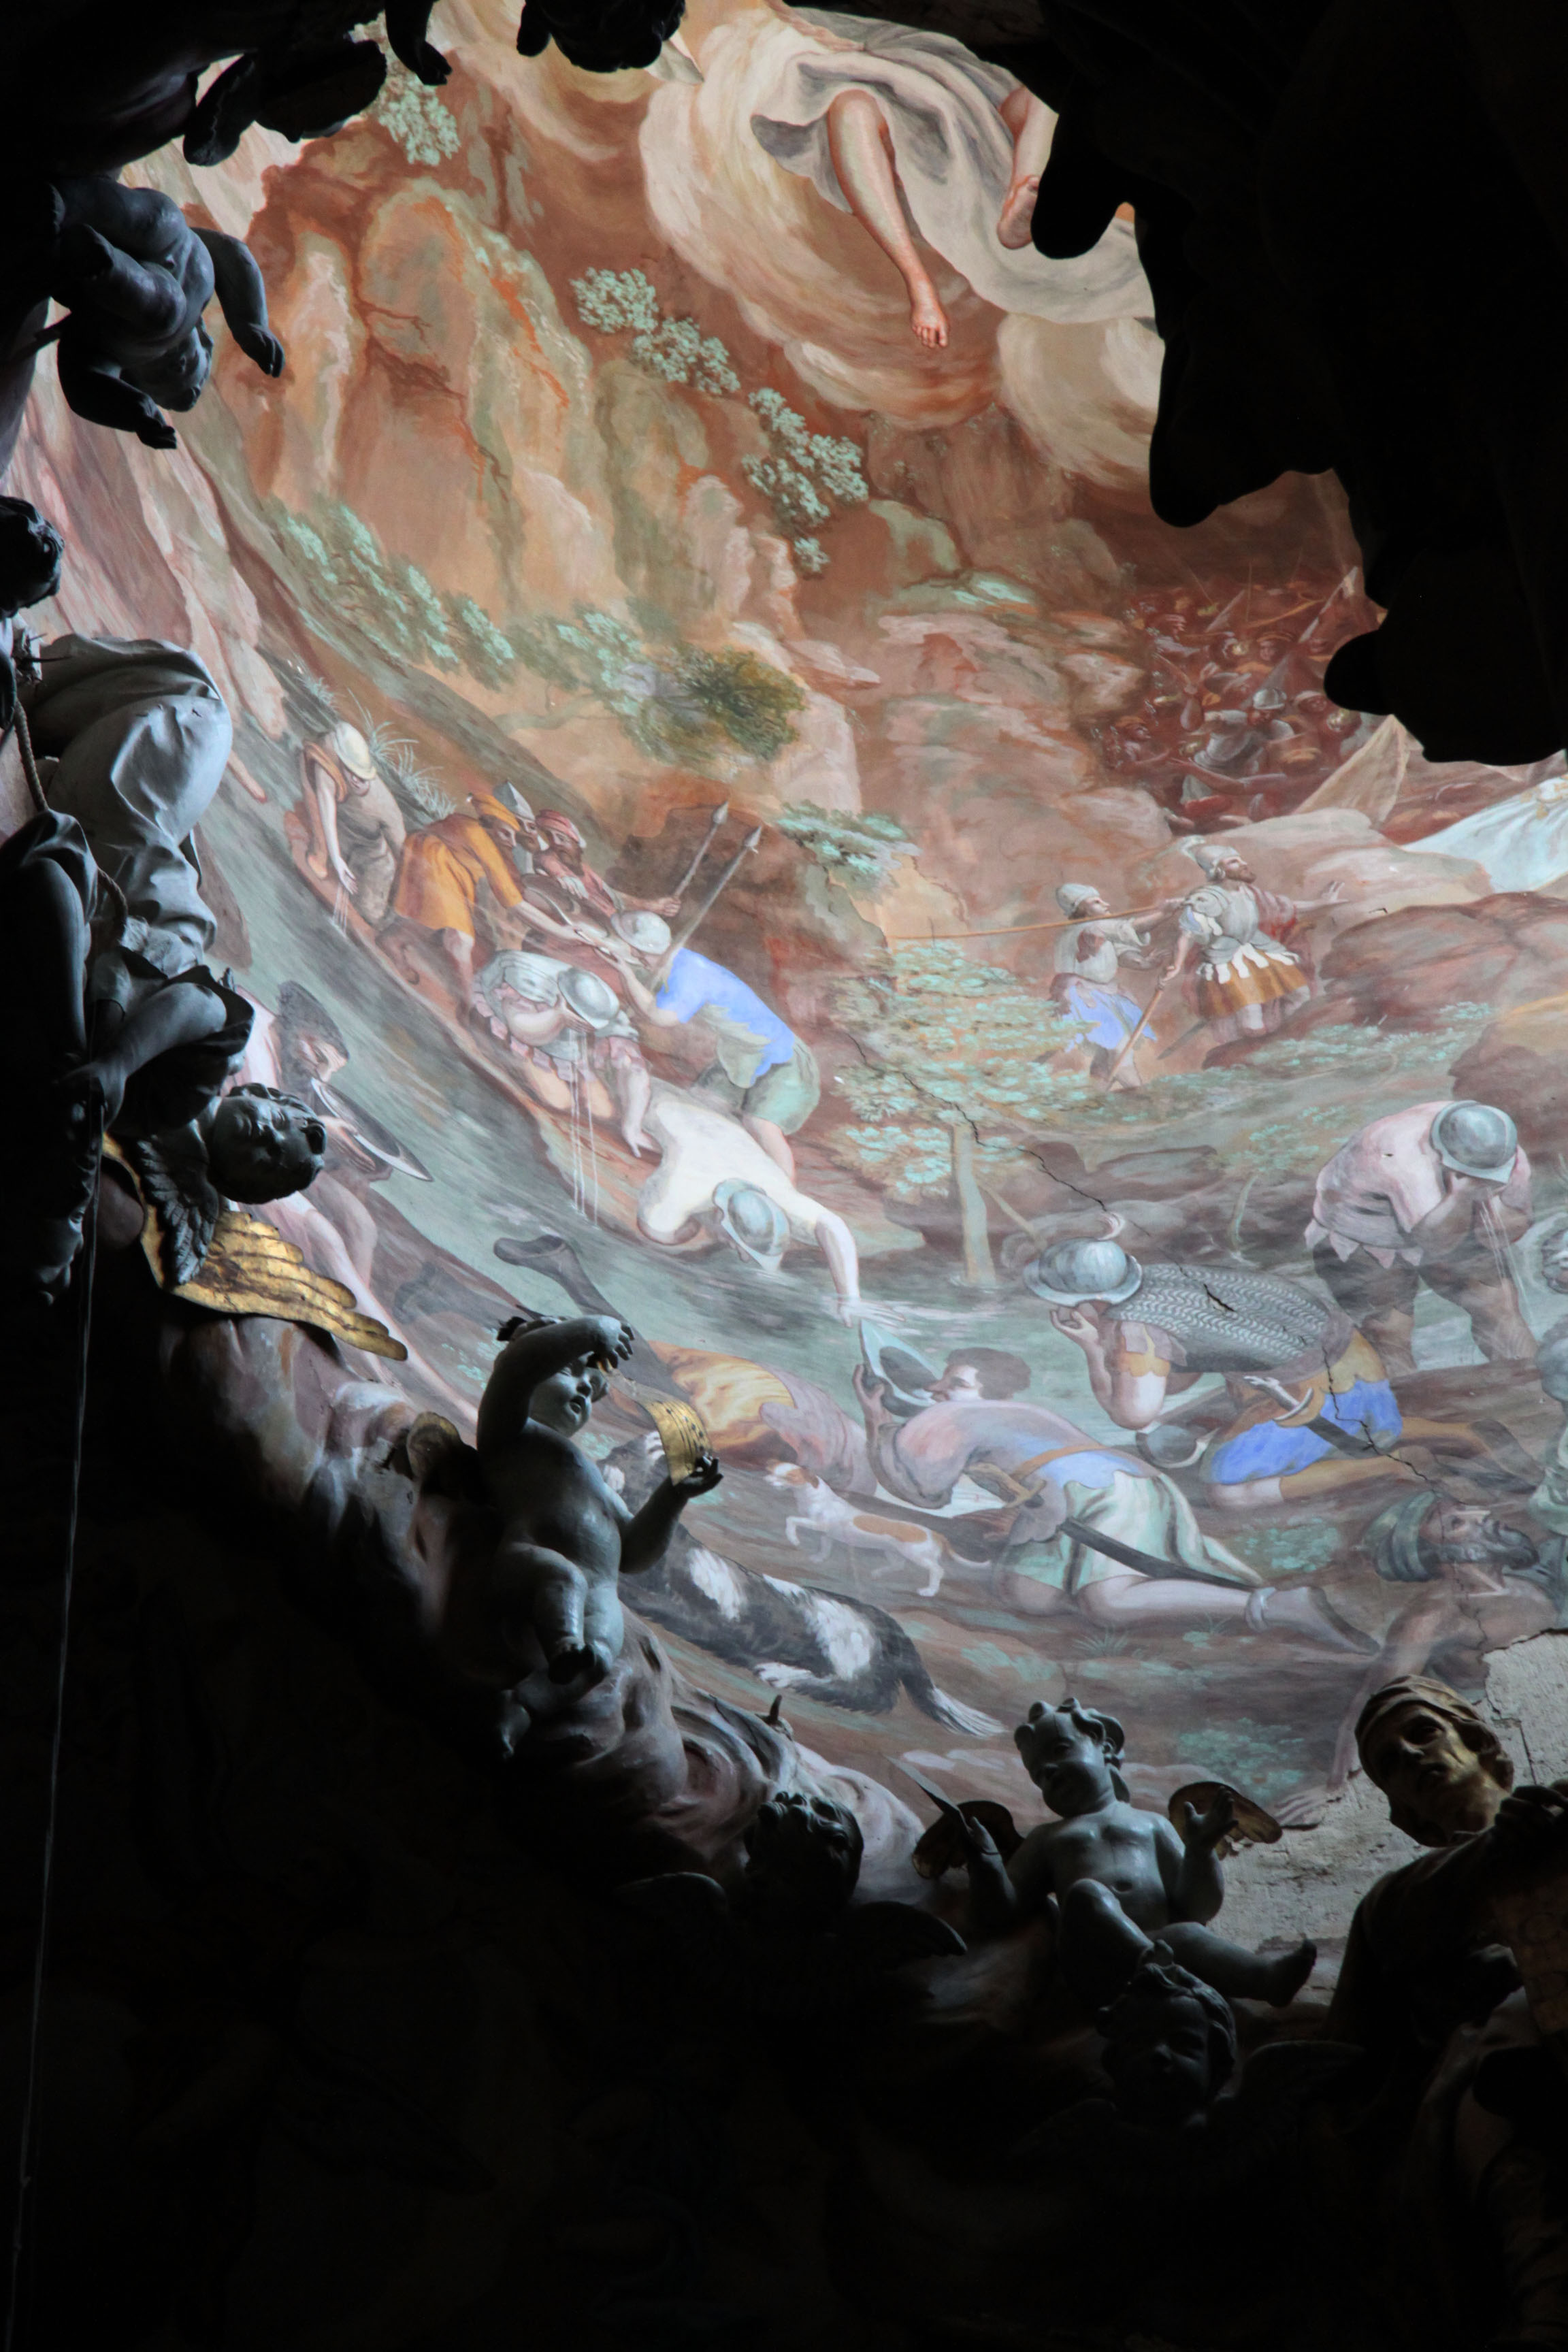
cathedral, santiago de compostela, affresco, church, paint, religion, galicia, spain, light, catholic, world, art, formation, geological phenomenon, bedrock, space, recreation, geology, cg artwork, rock, landscape, tree, visual arts, illustration, darkness, painting, mythology, fault, glacial landform, glass, fun, tourism, adventure, tourist attraction